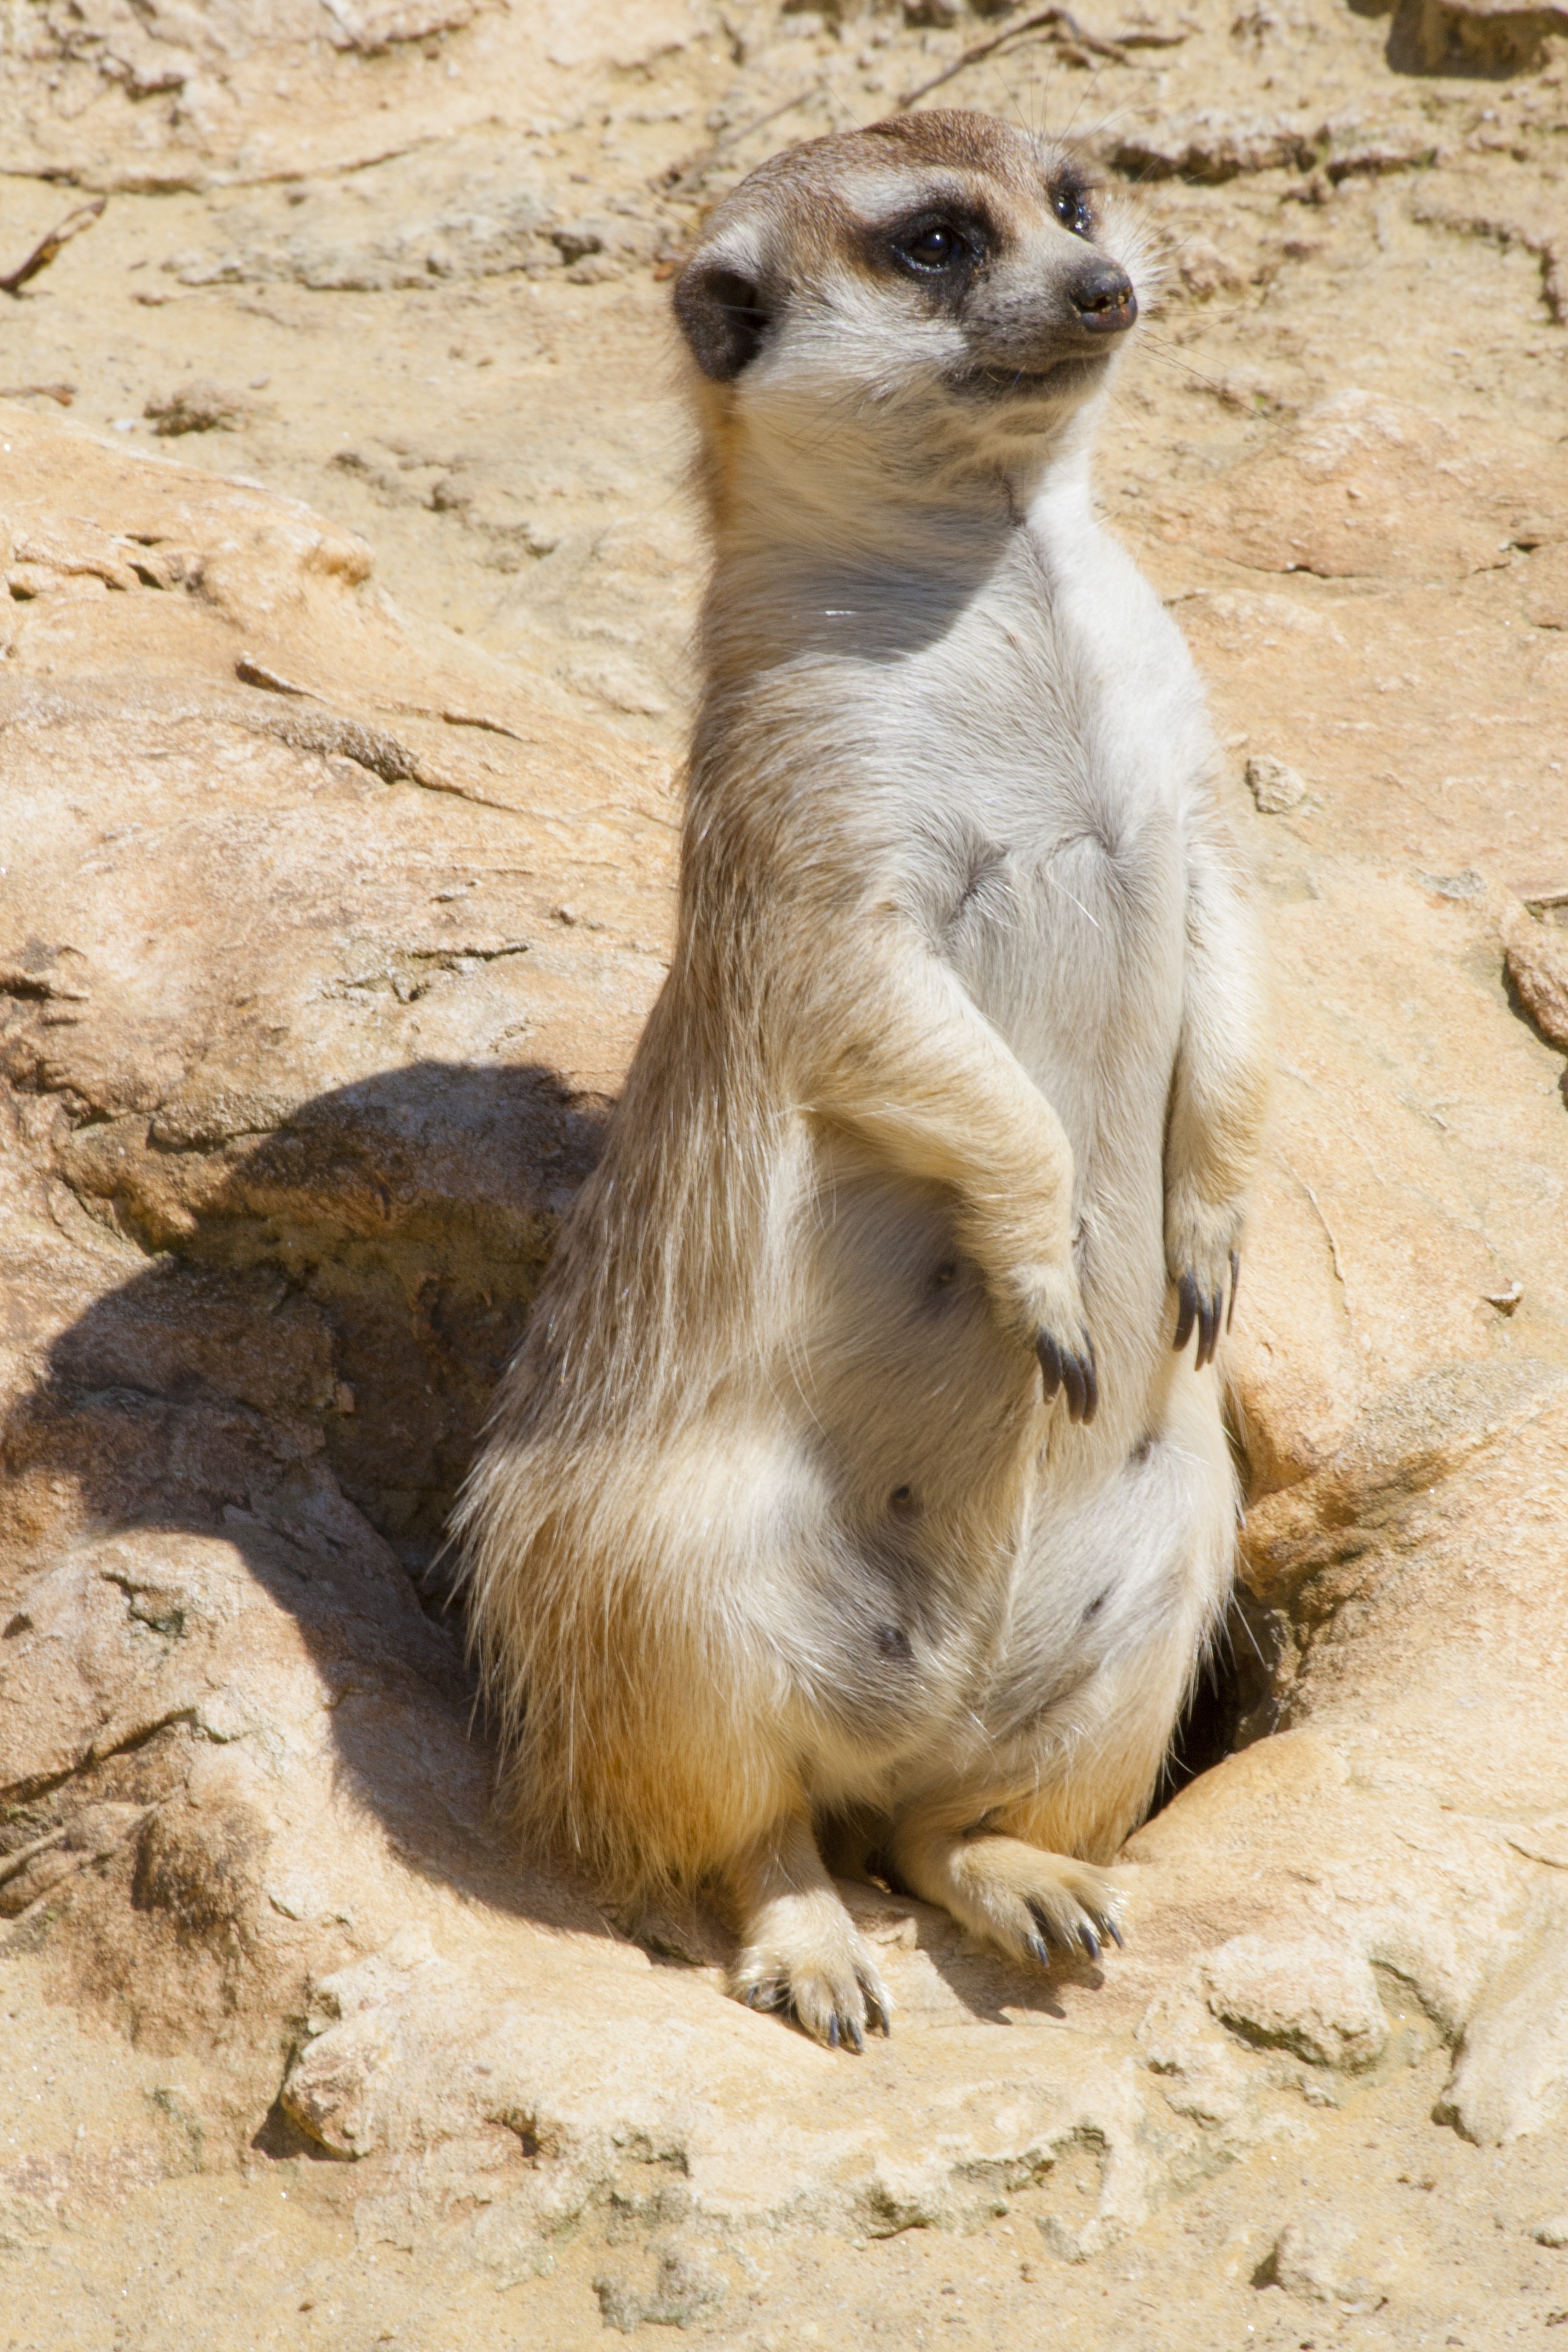
nature, animal, wildlife, zoo, mammal, fauna, rocks, vertebrate, vedetta, meerkat, mongoose, attention, burrow, watchful, suricate, prairie dog